Kirateshwar Mahadev Temple

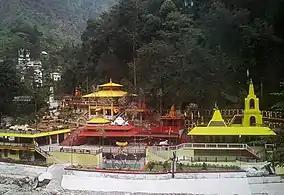
Main Shrine of Kirateshwar Mahadev Temple

Kirateshwar Mahadev Temple is a Hindu temple, identified to be a Hindu pilgrimage site which is located at Legship, Gyalshing district, India along the banks of River Rangeet, which has many episodes of the Mahabharata attached to it. The temple is also known as Kirateshwar Mahadev Thaan" by the Kirati people or simply known as Shiv Mandir".